Ligerz

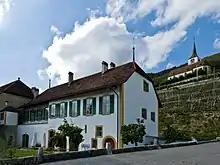
The Aarbergerhus and the village church, both Swiss heritage sites.

Ligerz has a population of . , 5.7% of the population are resident foreign nationals. Over the last 10 years (2001-2011) the population has changed at a rate of -1.3%. Migration accounted for 0%, while births and deaths accounted for -0.4%.